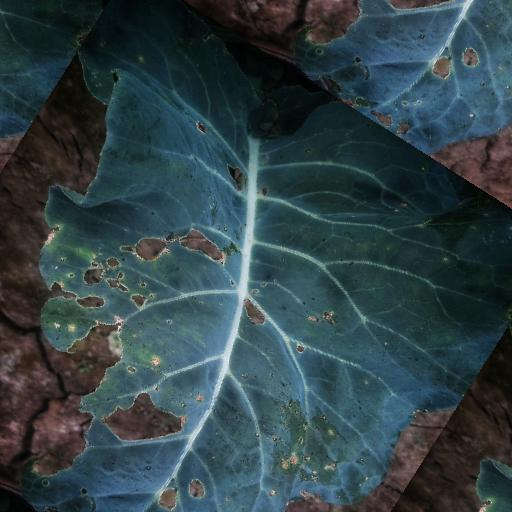
Label: Black Rot